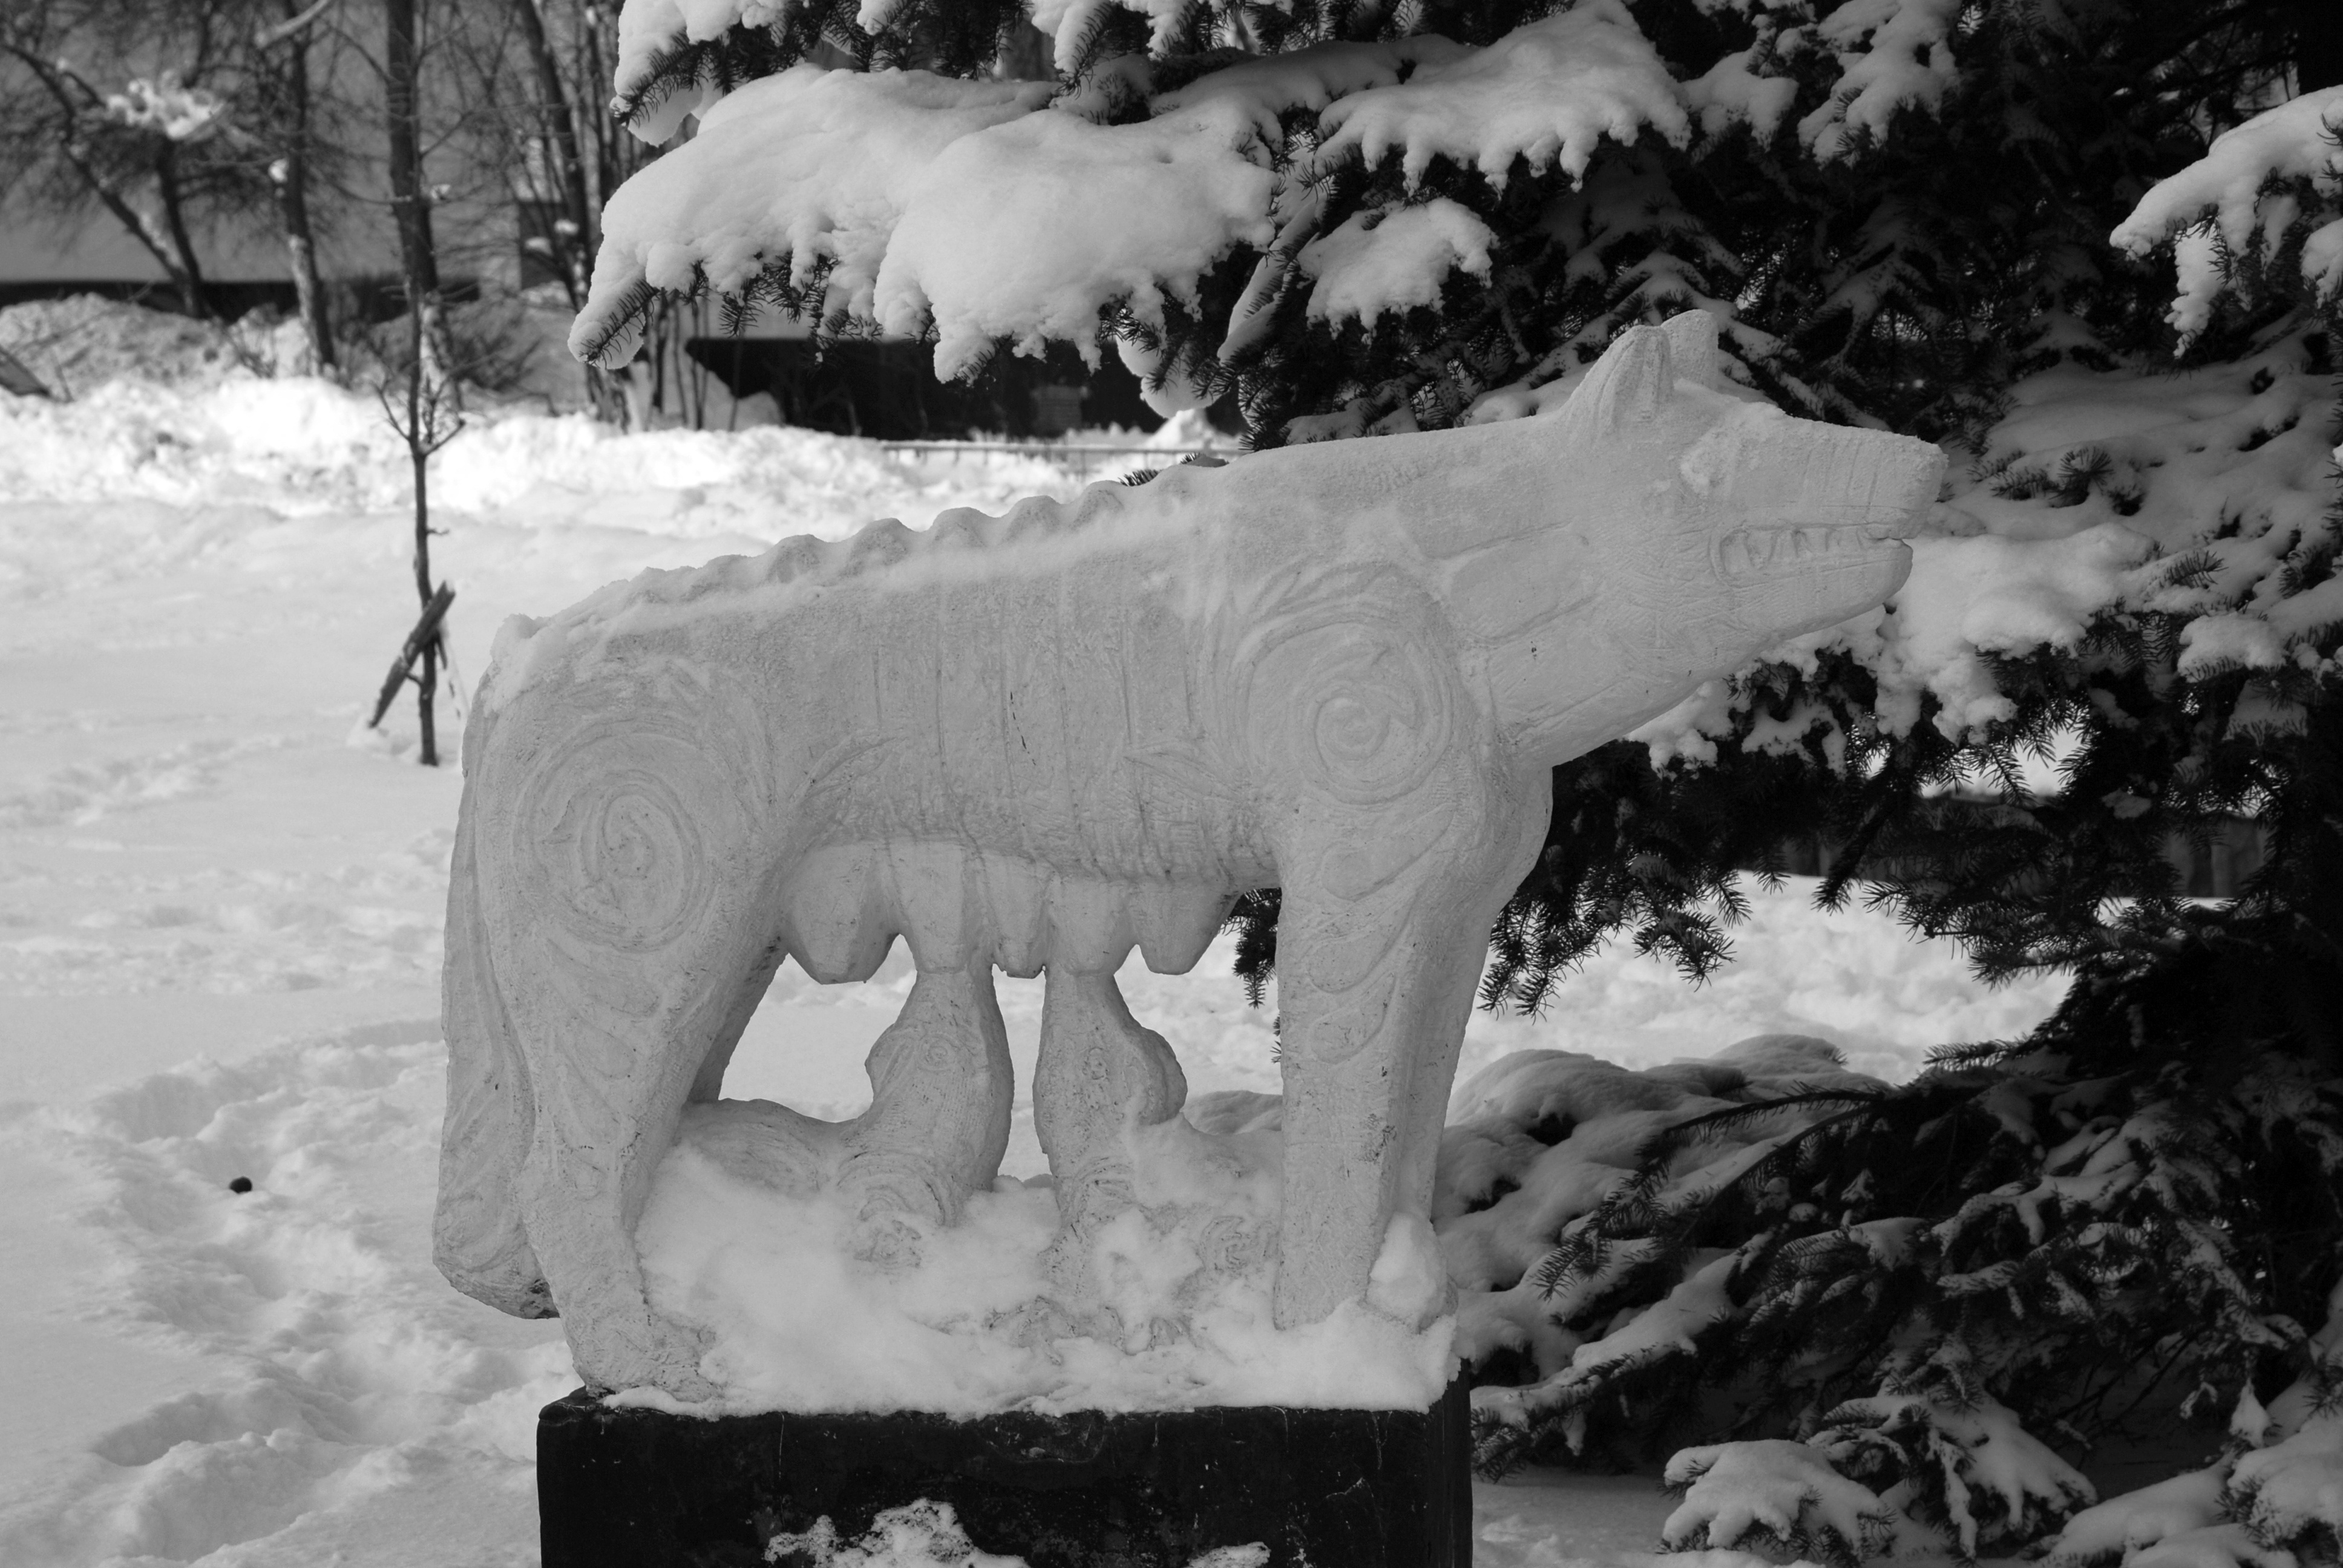
snow, winter, black and white, white, city, ice, weather, nikon, monochrome, season, bw, blackandwhite, sculpture, blackwhite, moscow, russia, d80, moskau, nikond80, zelenograd, moscou, monochrome photography